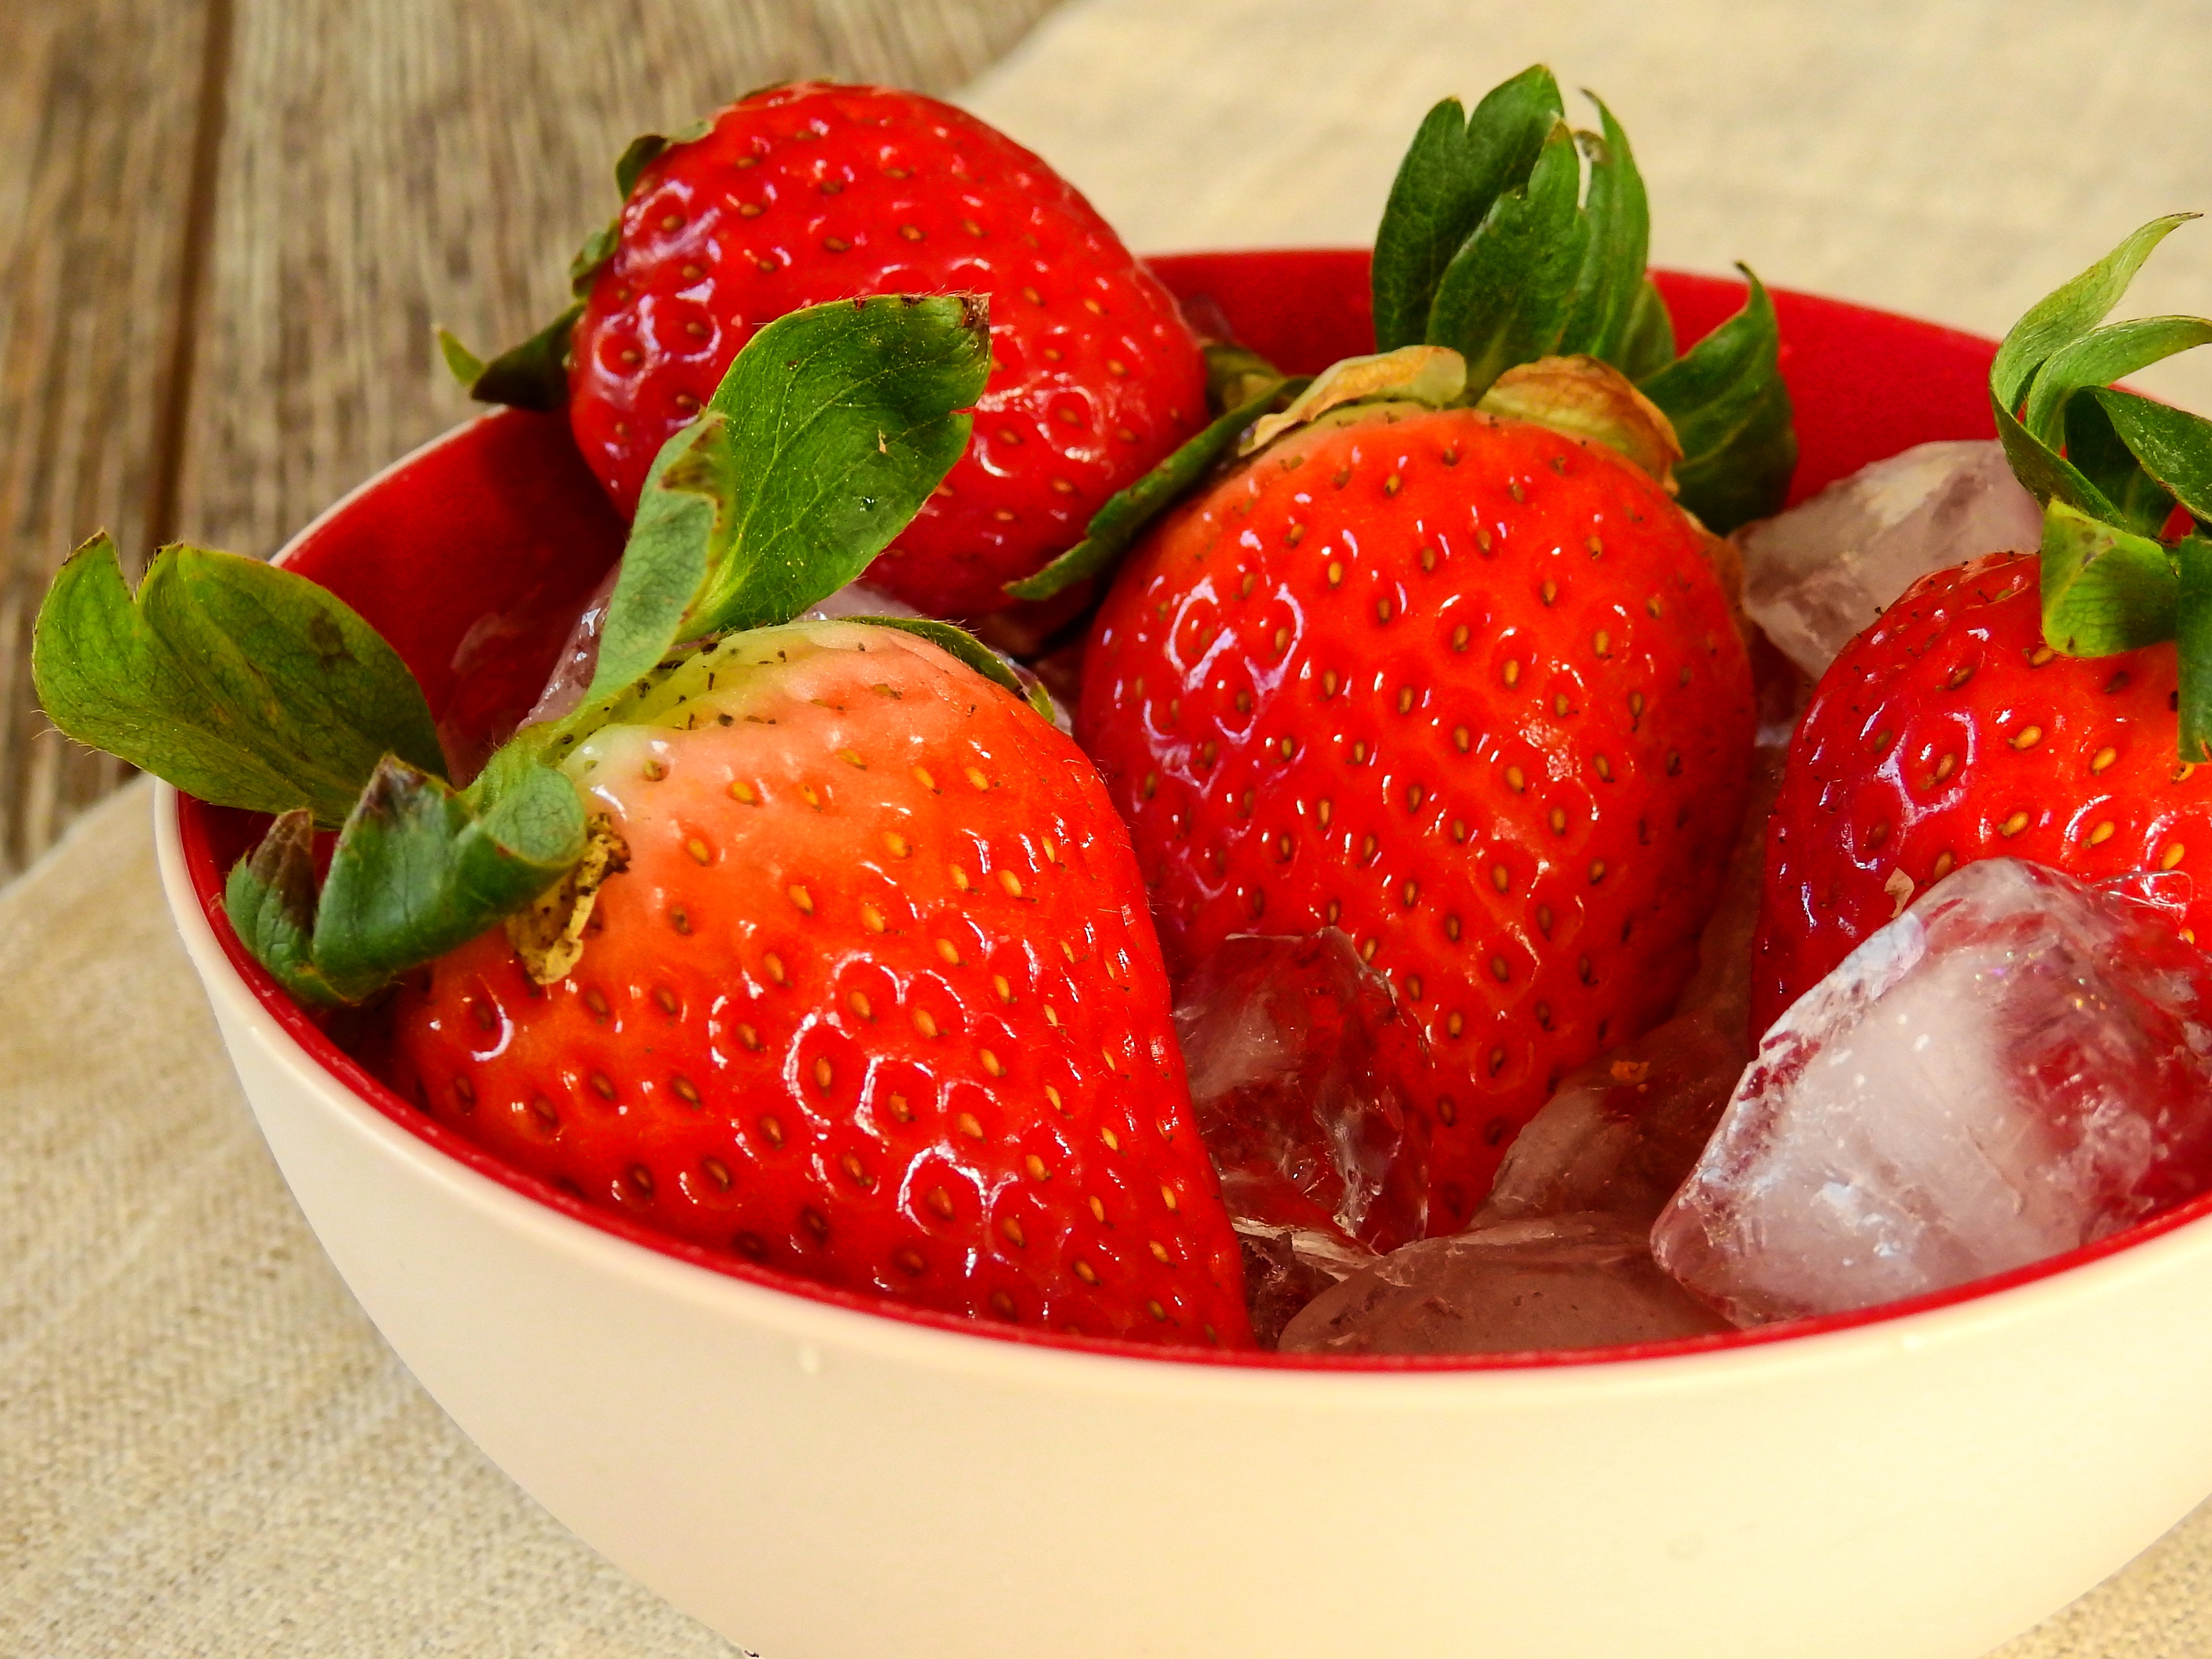
plant, fruit, dish, food, produce, dessert, eat, delicious, dairy product, strawberry, berries, fruits, strawberries, dine, frutti di bosco